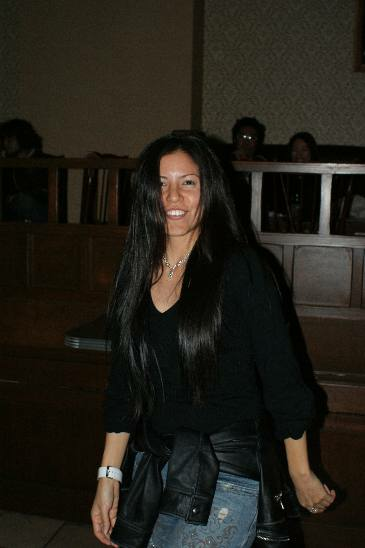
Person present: Yes